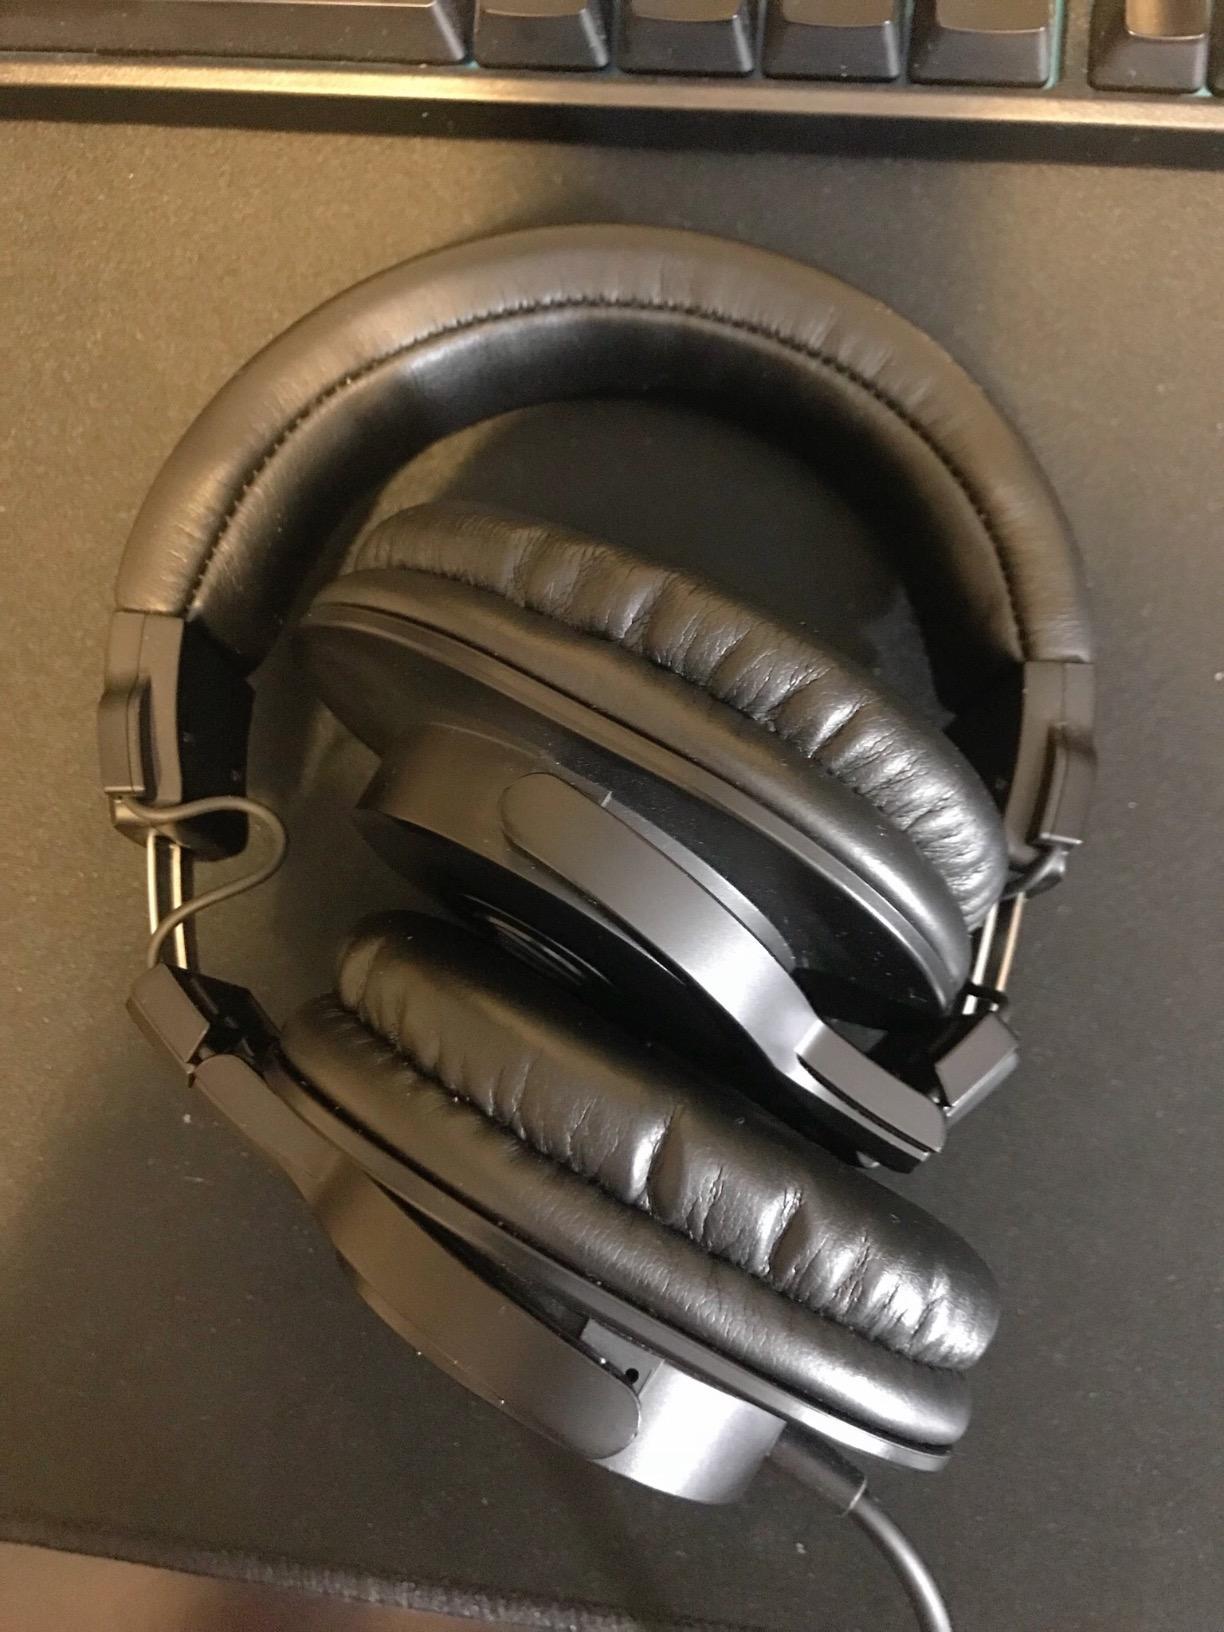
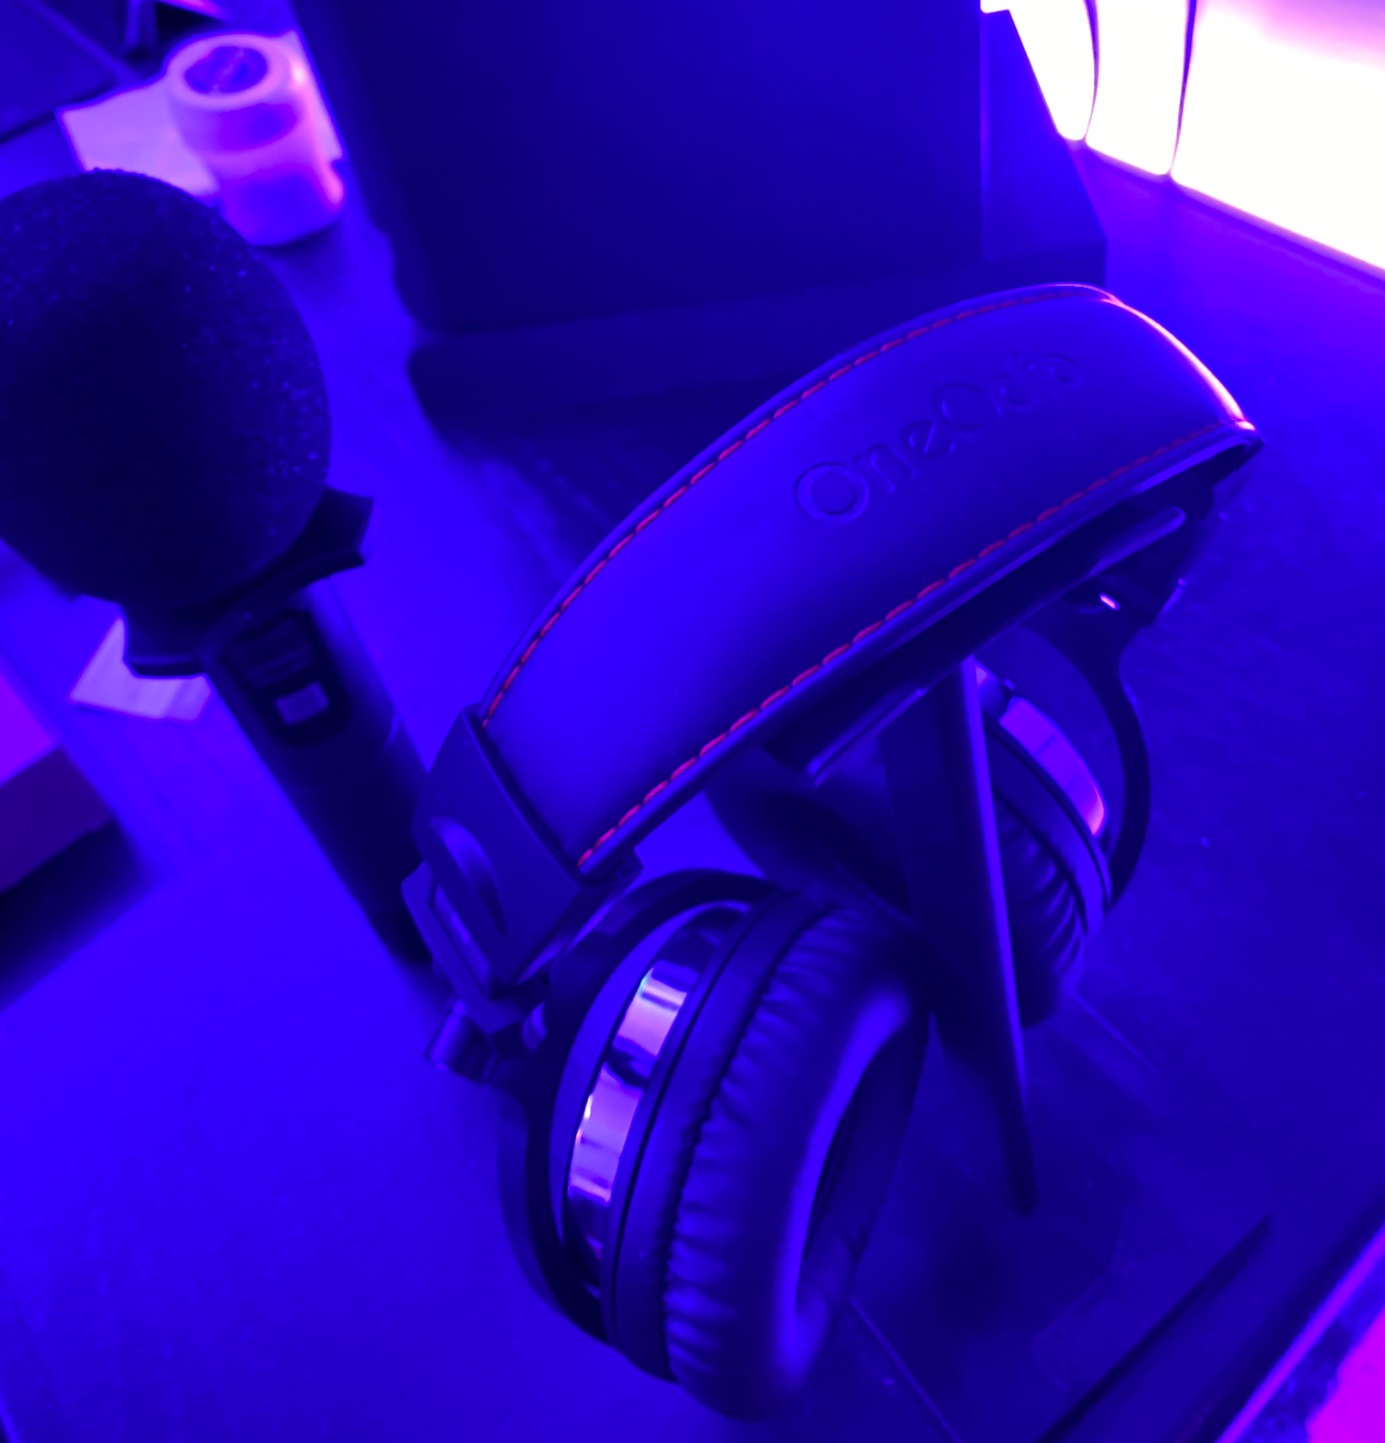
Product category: headphones
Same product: no